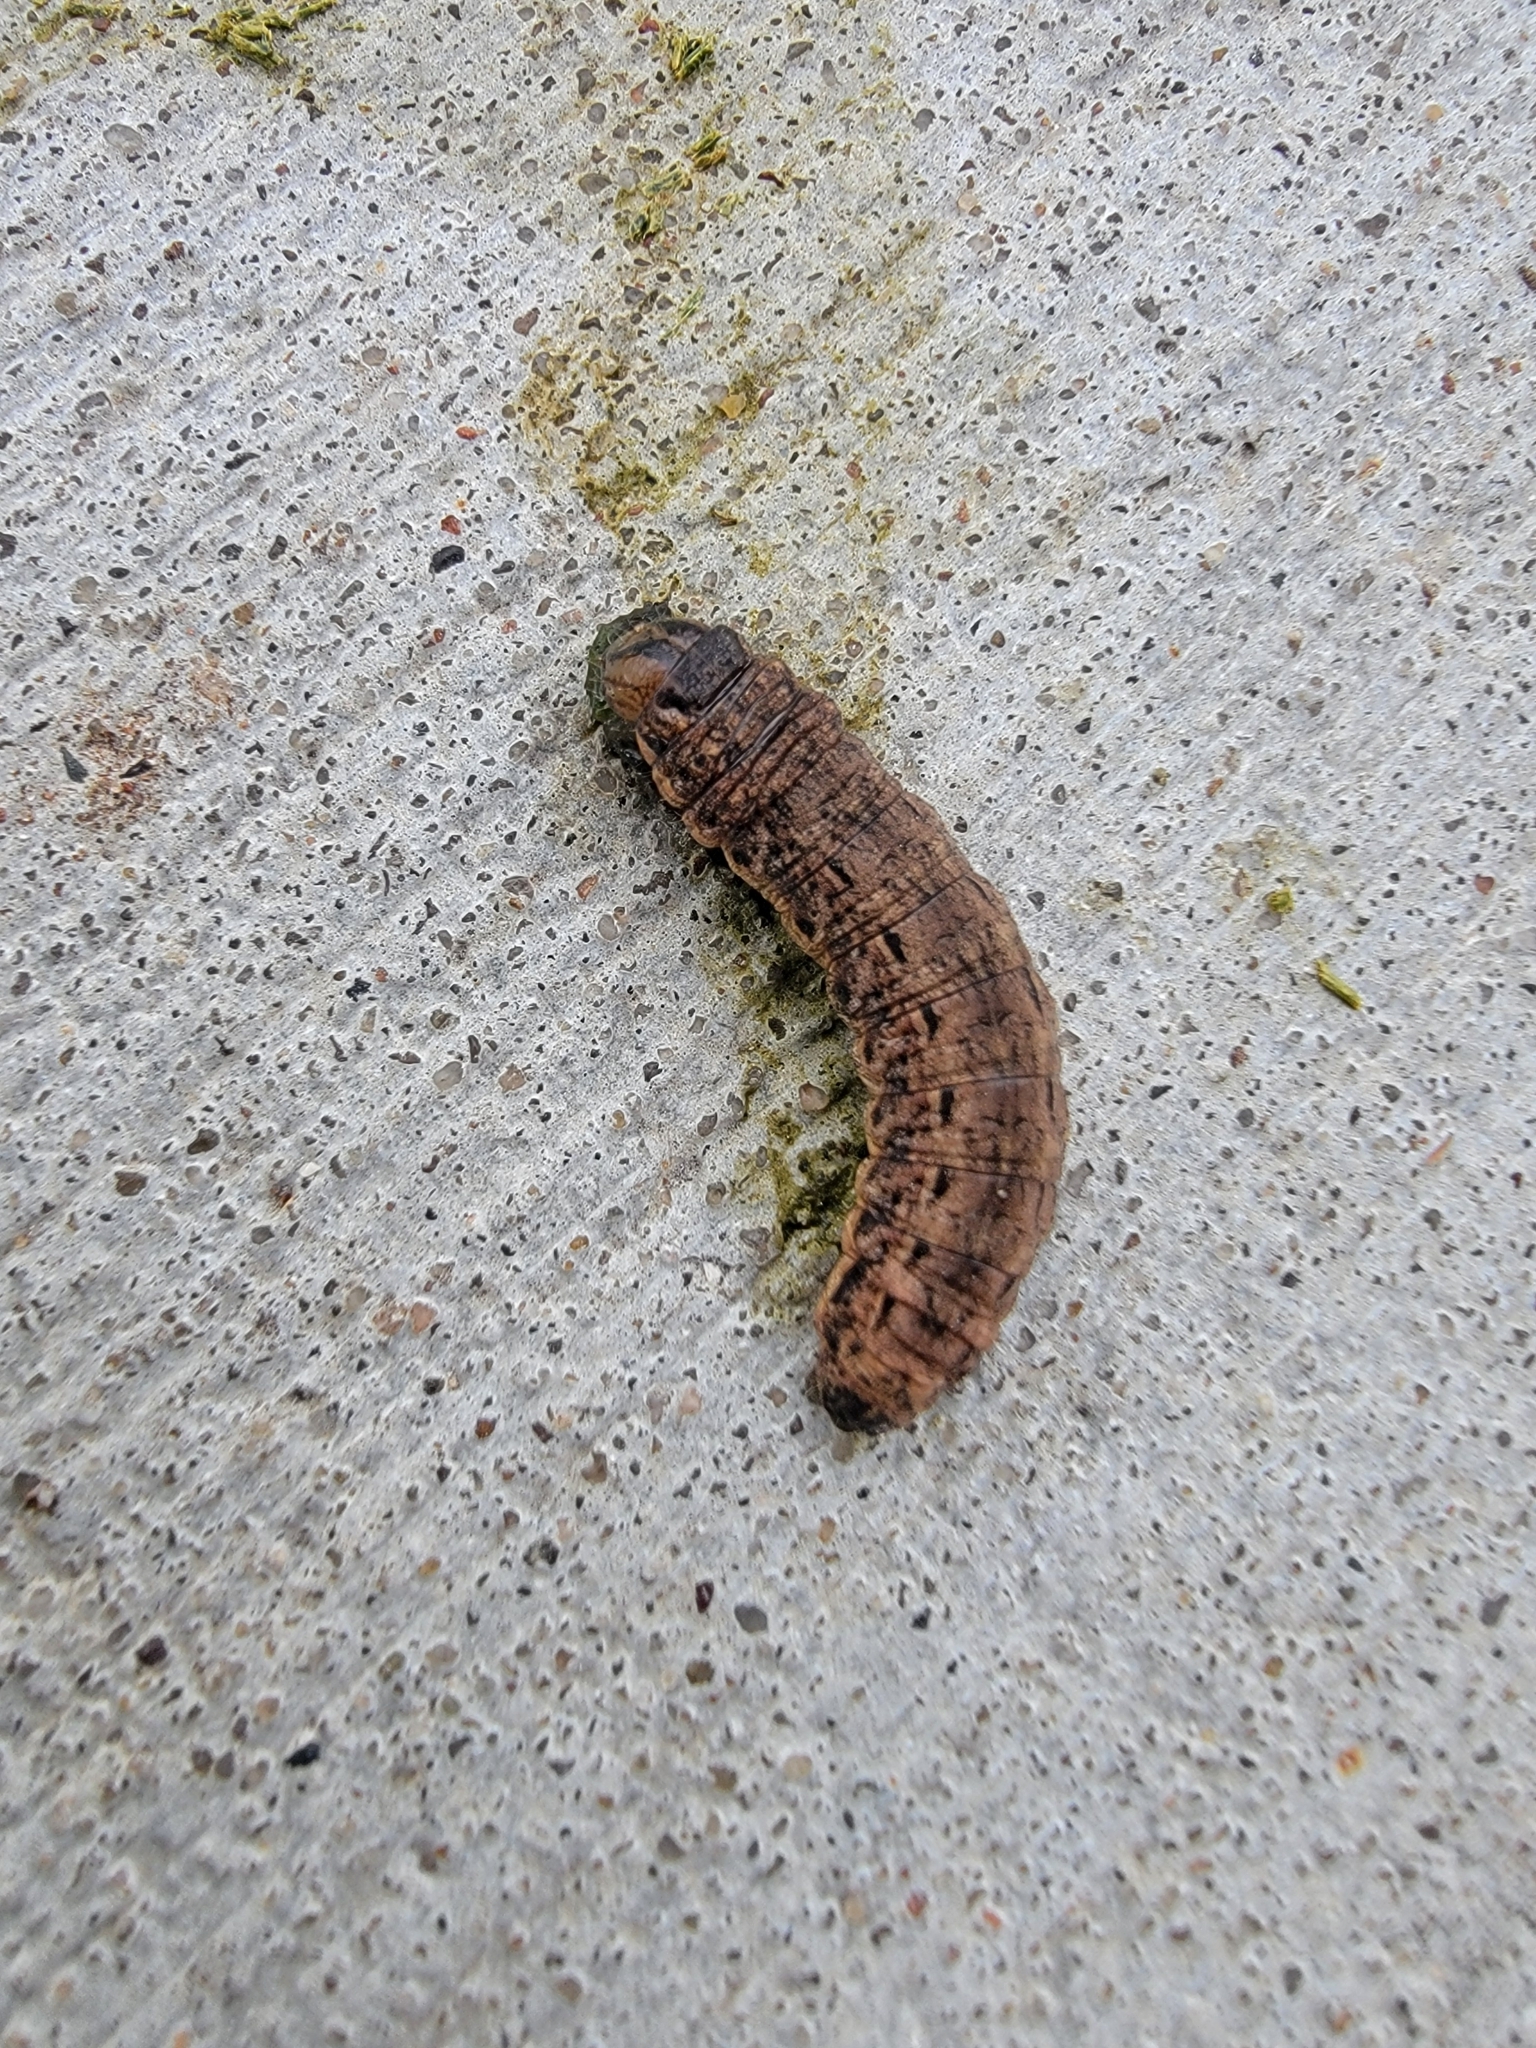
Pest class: cutworms